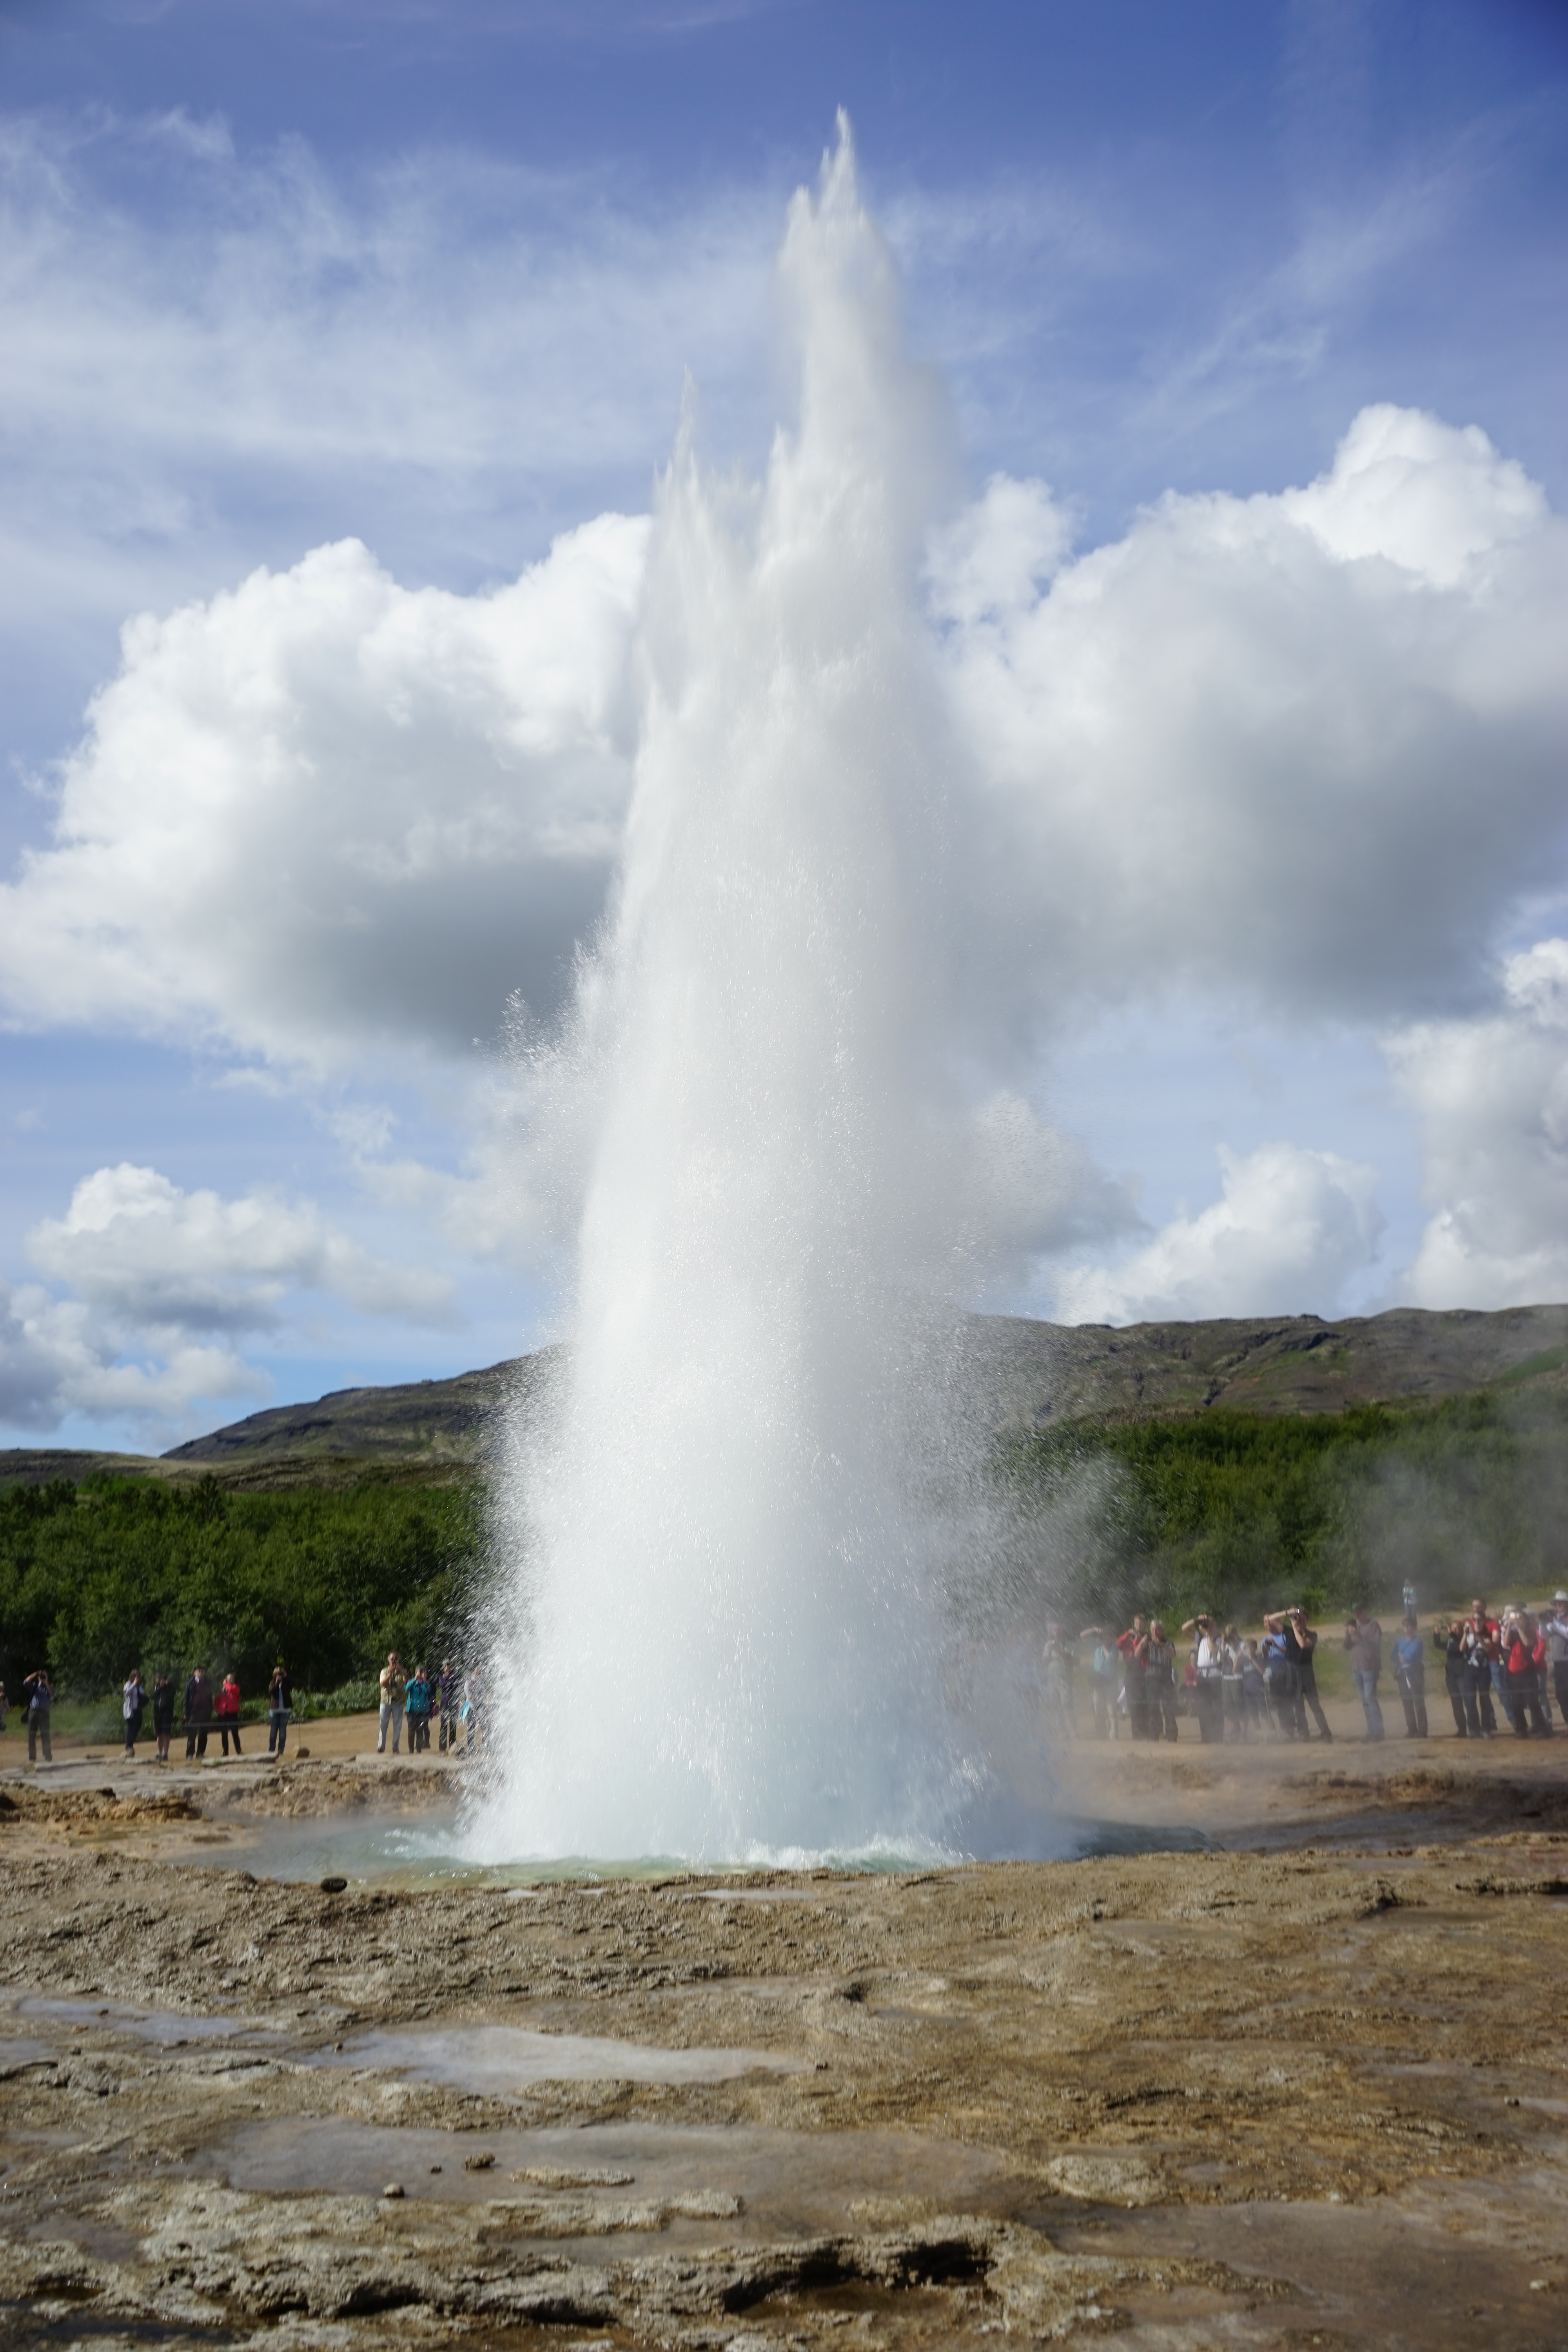
sea, spring, iceland, body of water, hot, fountain, geyser, water feature, strokkur, outbreak, water column, landform, geographical feature